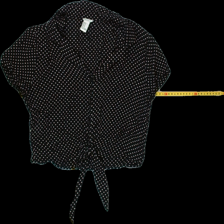
View: front
Type: Blouse
Category: Ladies
Brand: Forever 21
Colors: Multicolor, Black, White
Material: 100% viscose
Pattern: Dots
Cut: Collar
Size: M
Trend: No trend
Stains: No
Damage: 0
Price range: 50-100
Recommended usage: Reuse